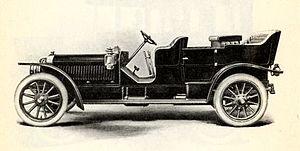
Lozier était un constructeur automobile américain du début du XXᵉ siècle.